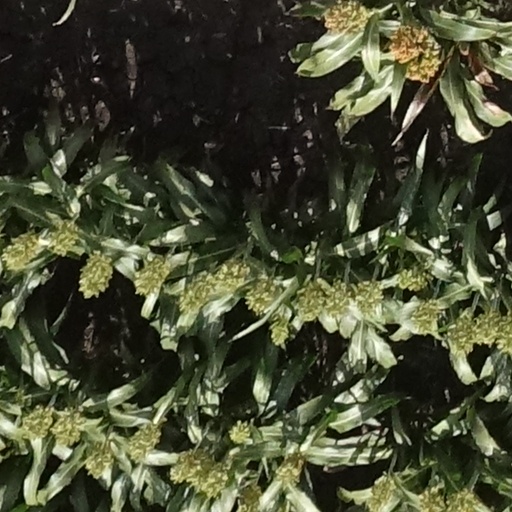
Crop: sorghum